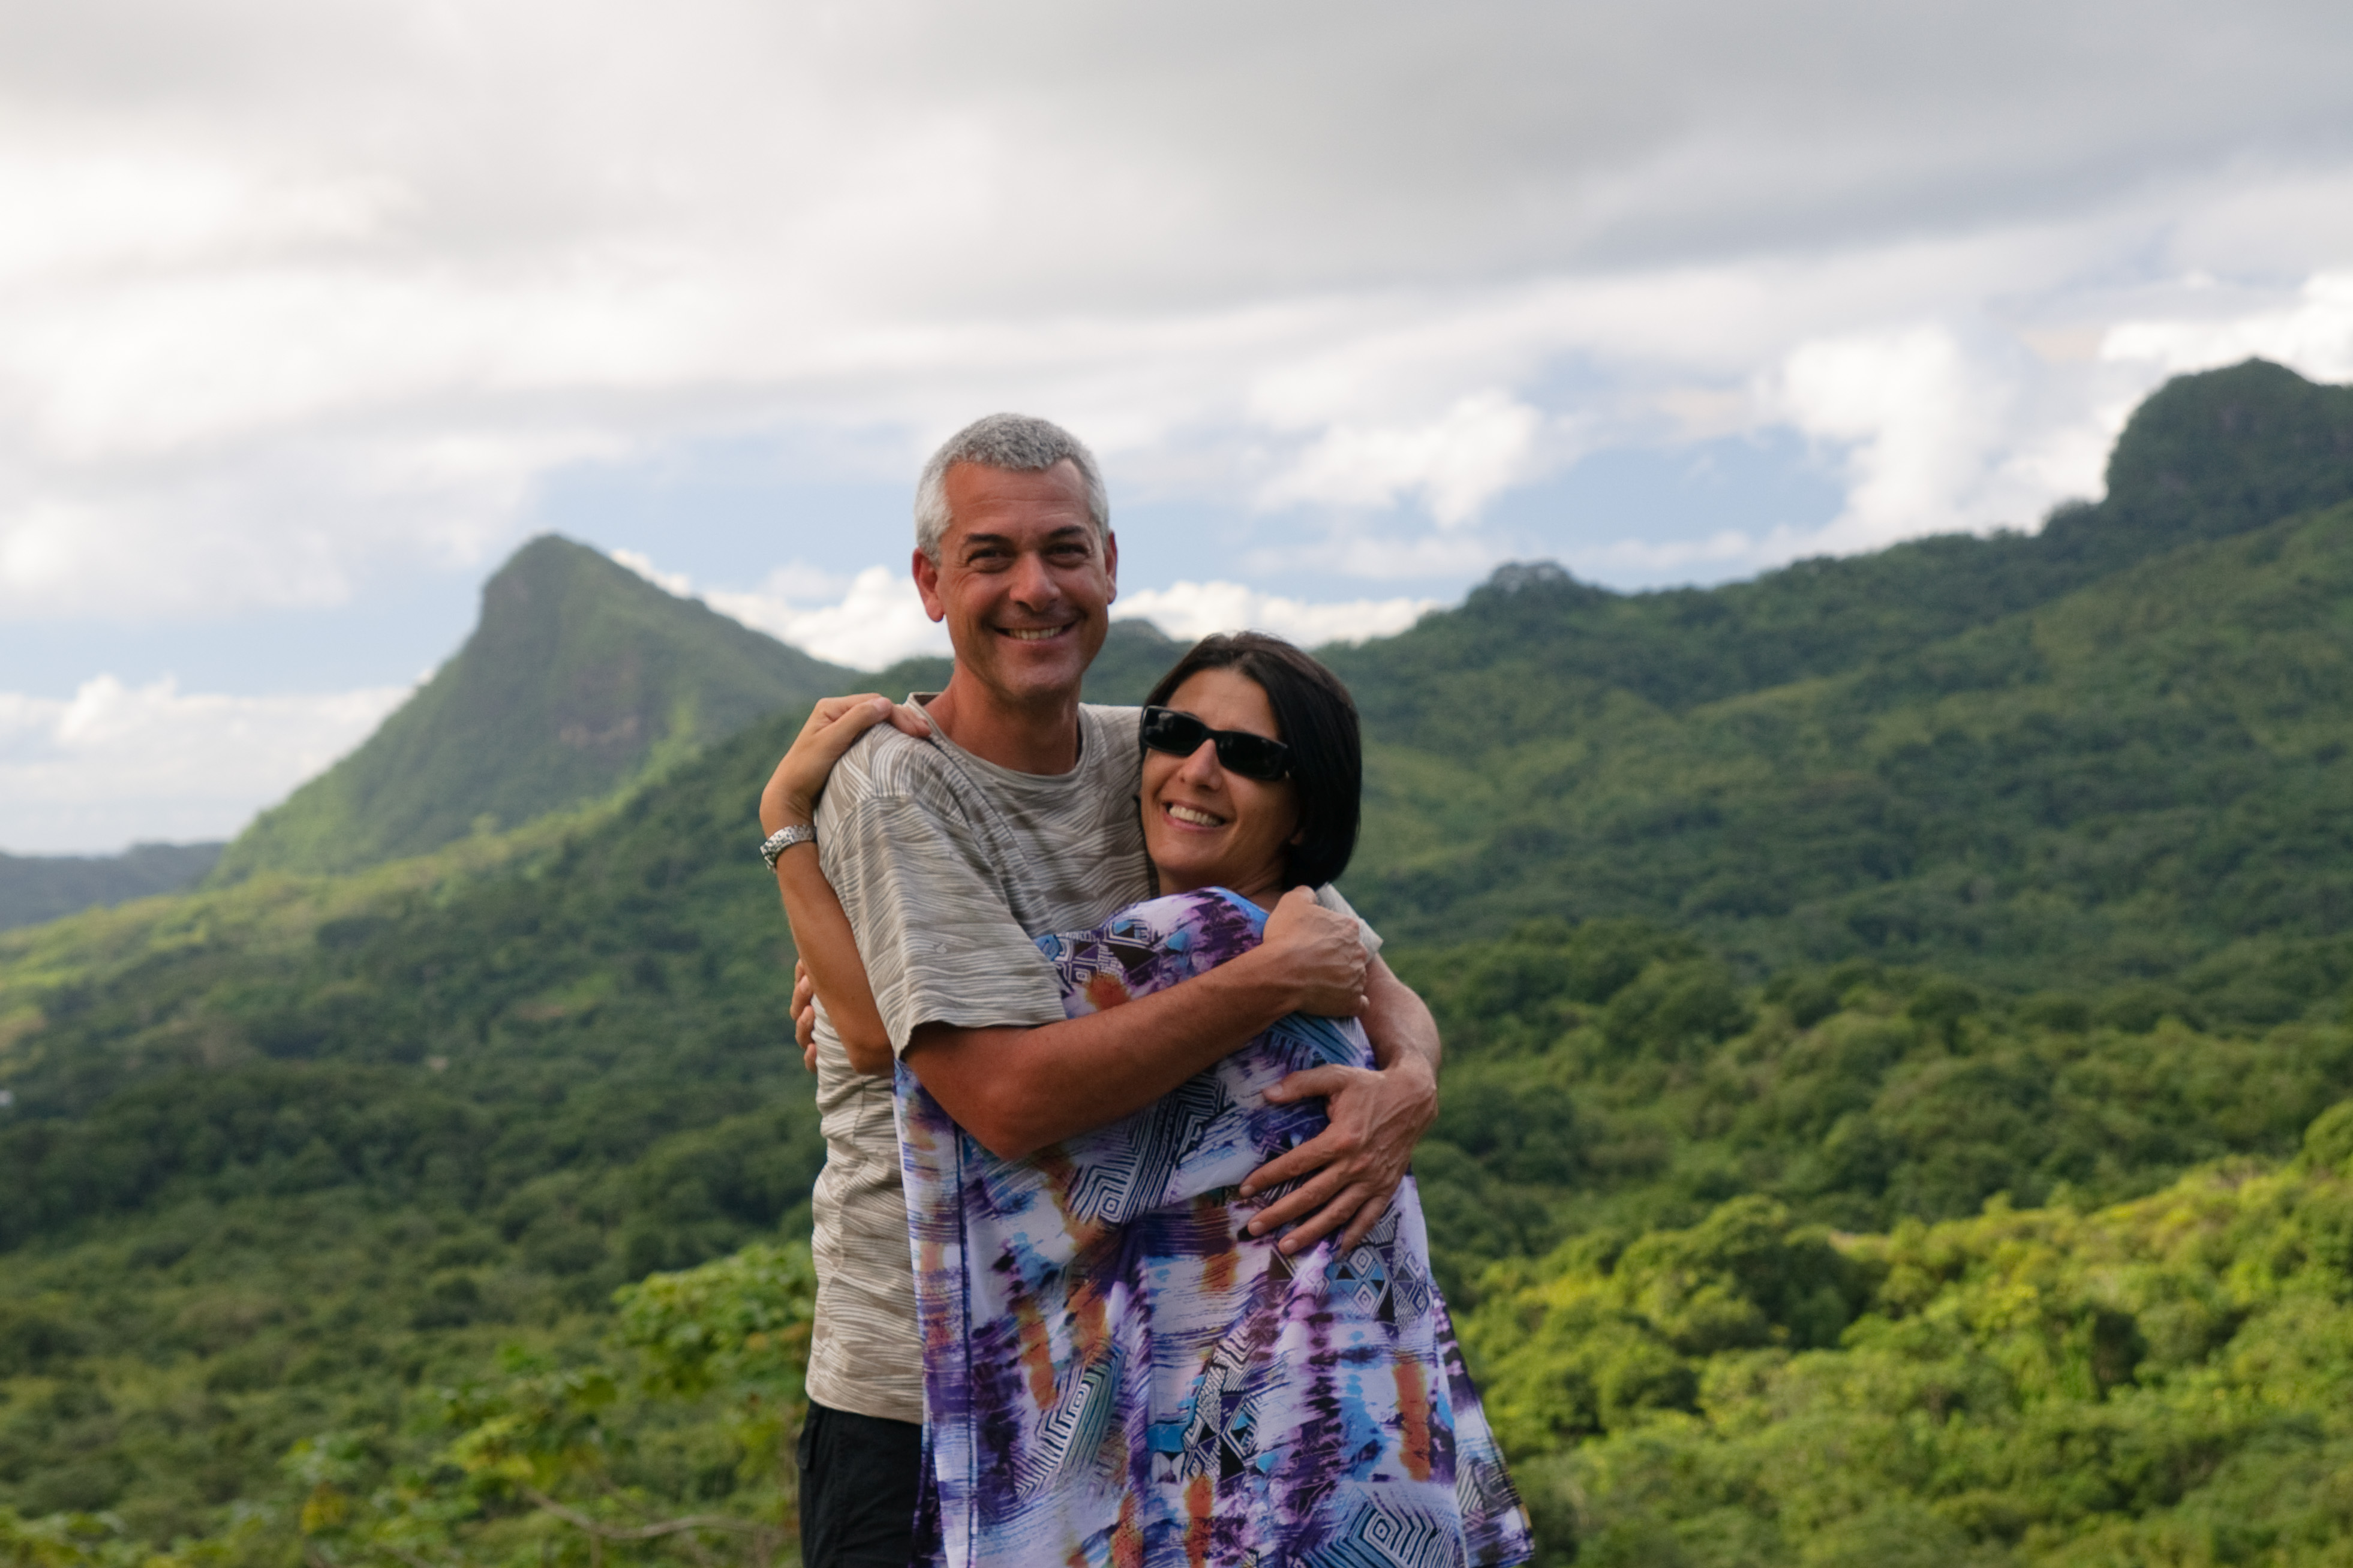
walking, mountain, people, adventure, mountain range, vacation, nikon, tourism, d300, polinesia, mountainous landforms